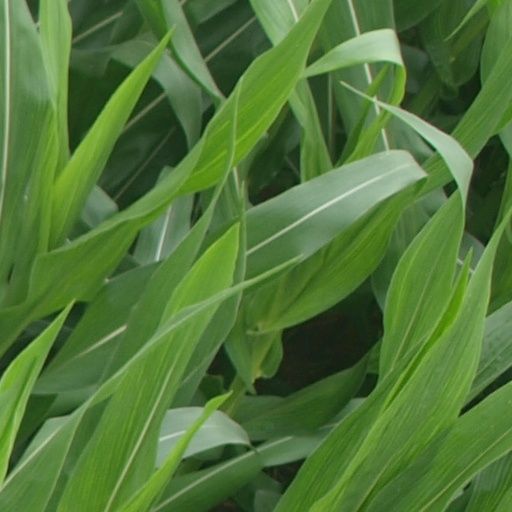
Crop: maize; corn